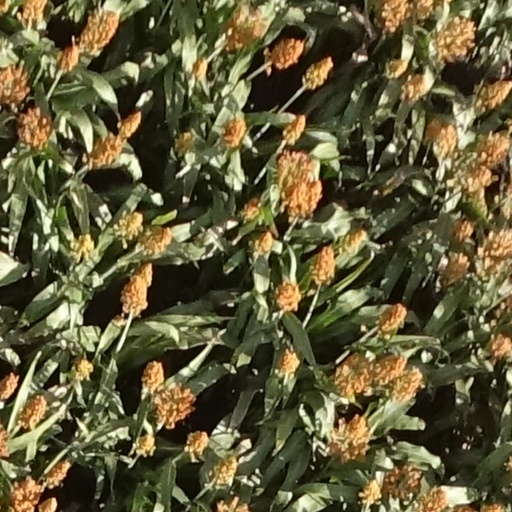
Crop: sorghum